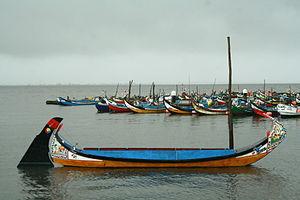
Le moliceiro est type de bateau traditionnel de la Ria d’Aveiro au Portugal à un mât.